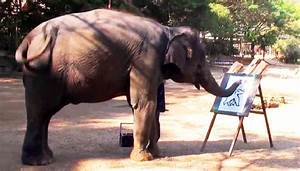
Label: elephant